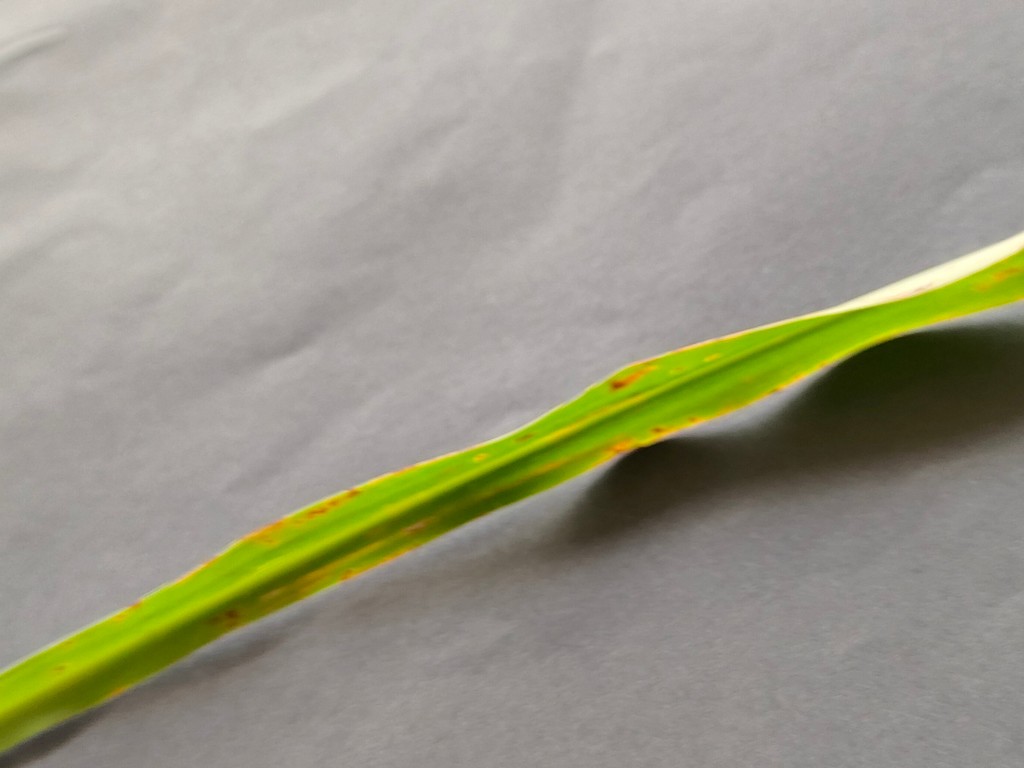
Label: Unhealthy